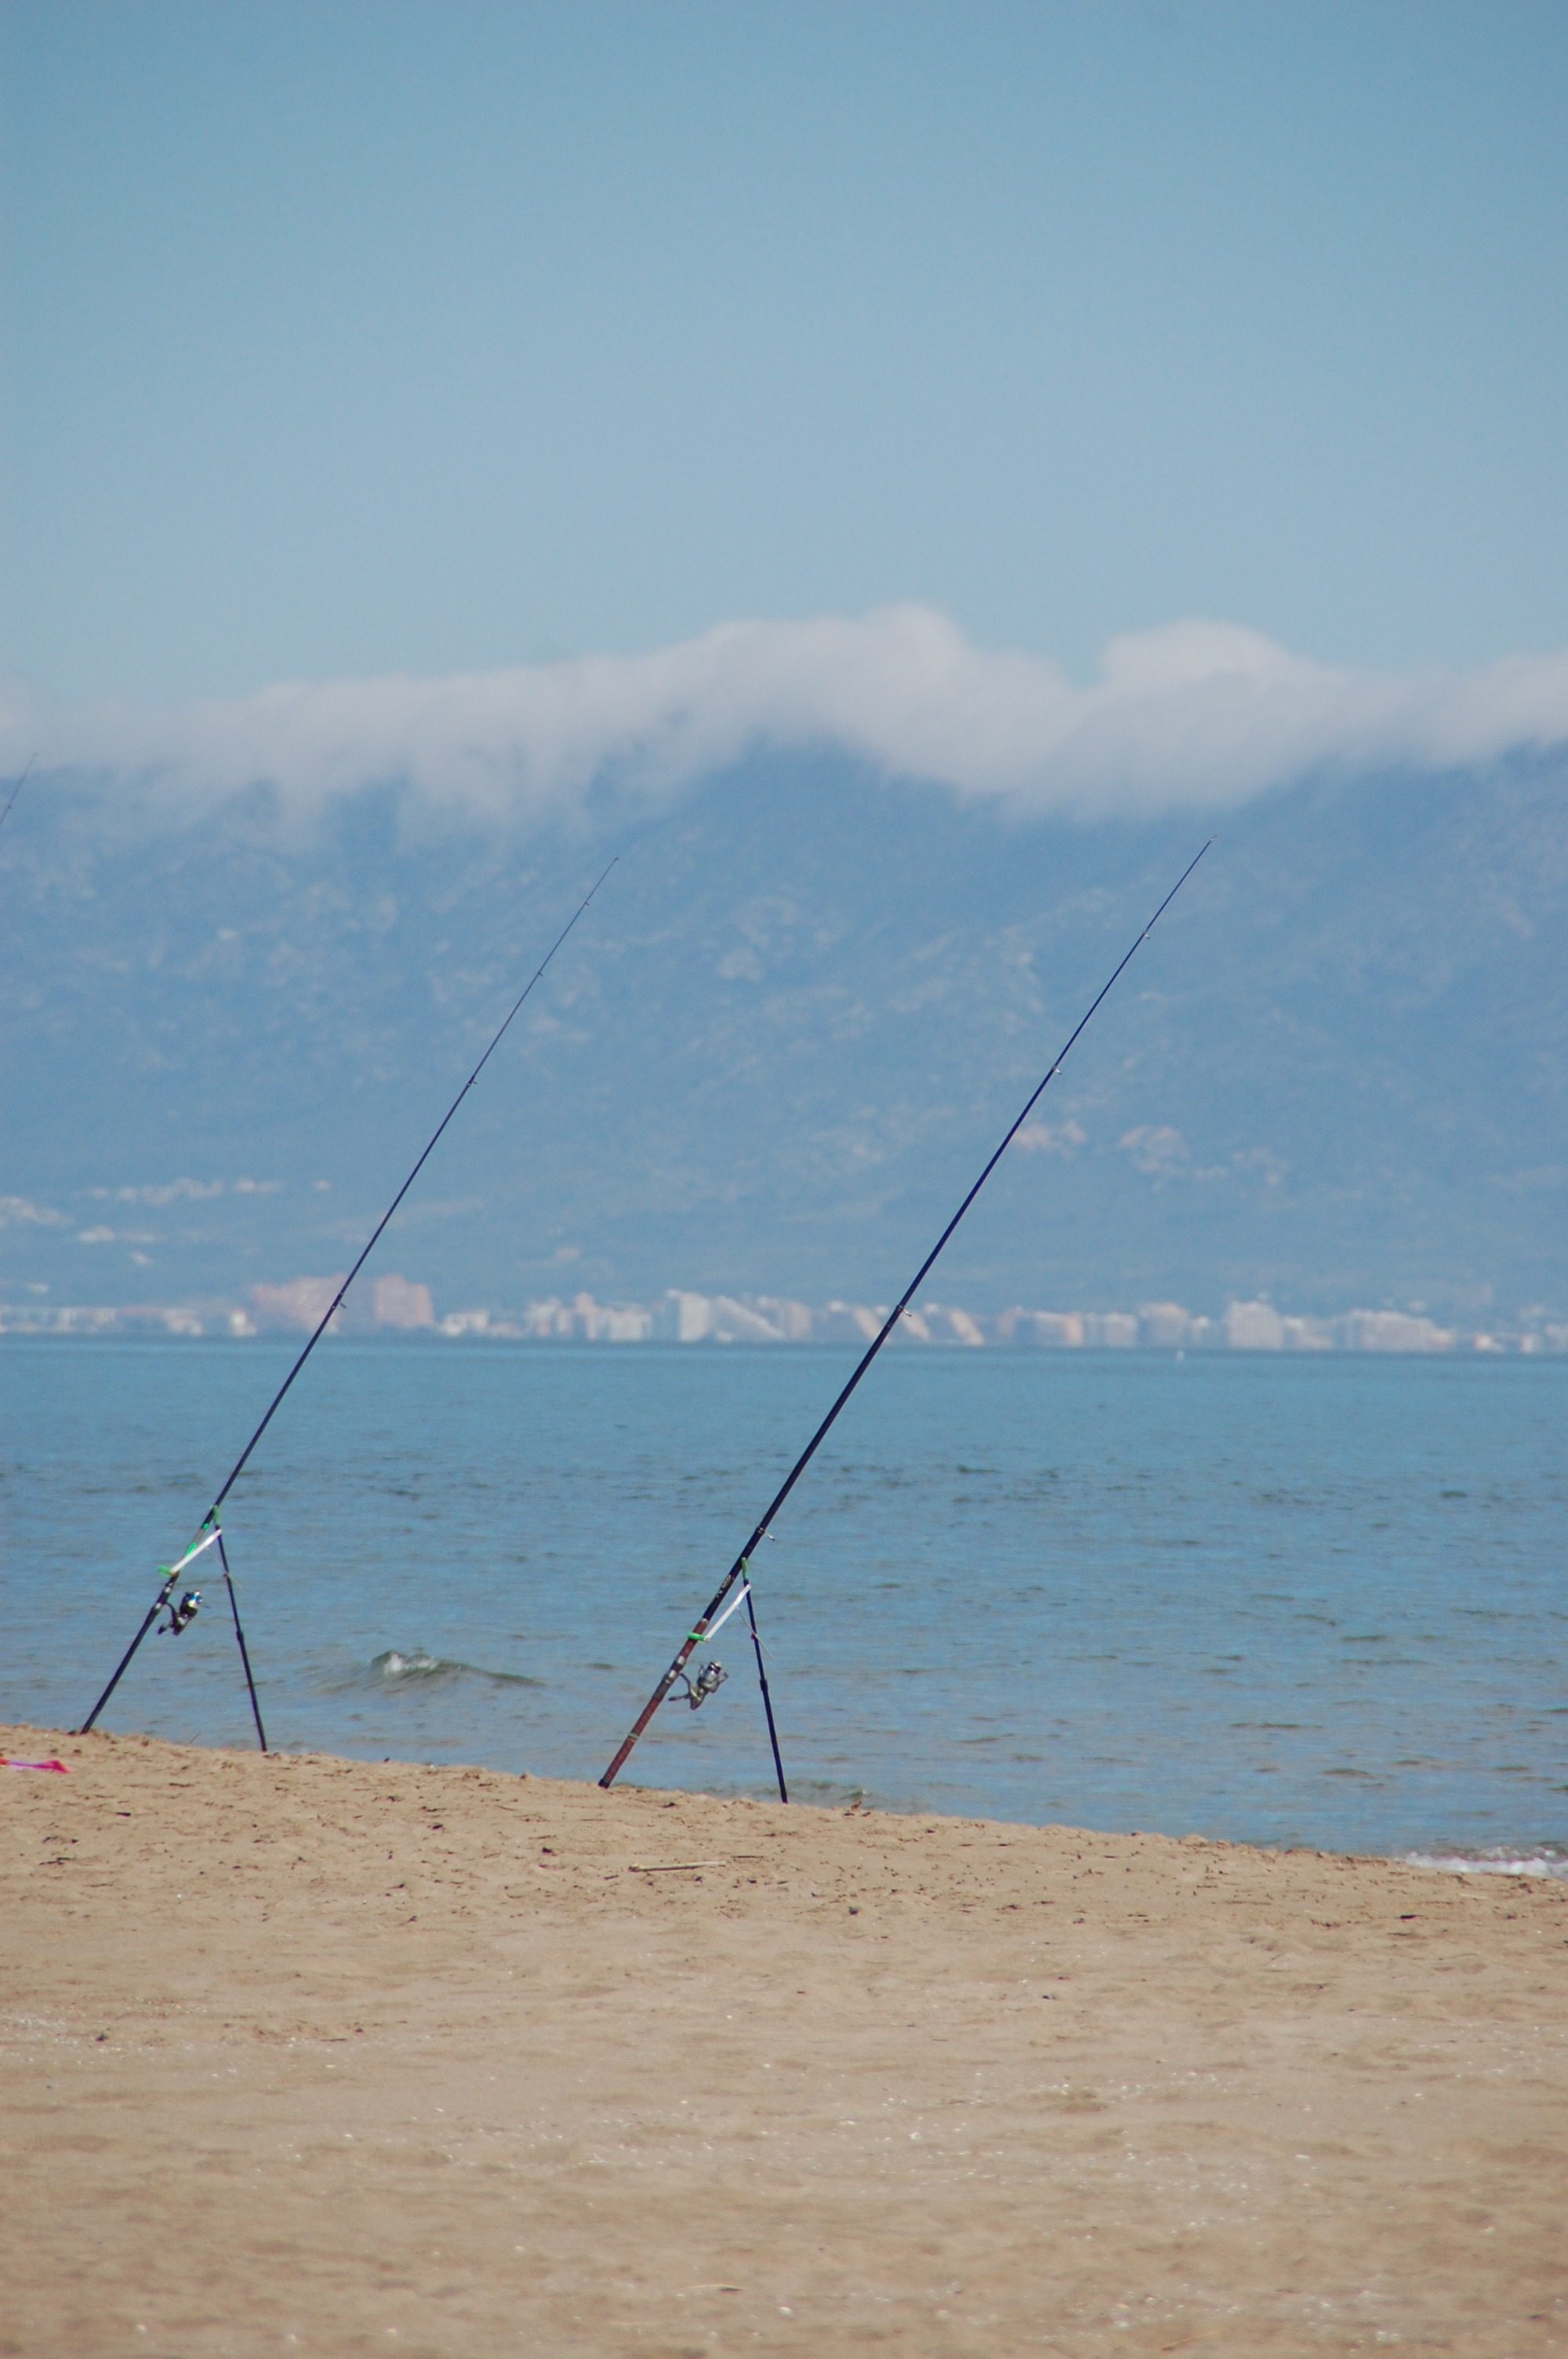
beach, sea, coast, sand, ocean, wind, fishing, calm, patience